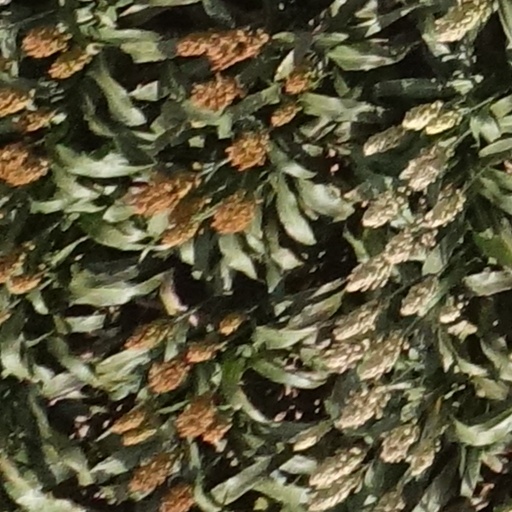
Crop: sorghum